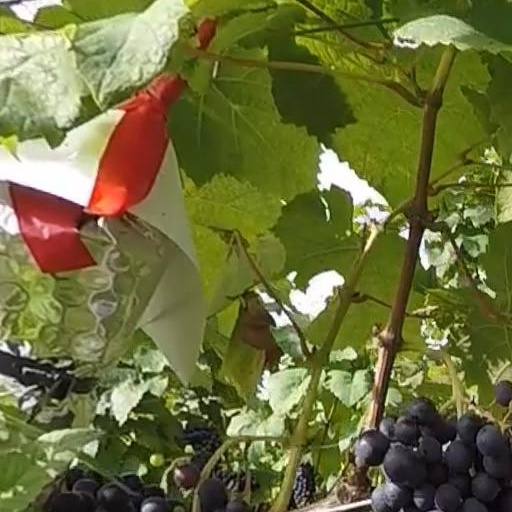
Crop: grape